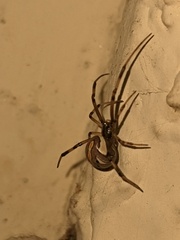
Species: Lactrodectus_hesperus